Rimbaud and Verlaine Foundation

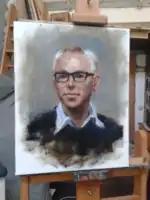
Portrait of Graham Henderson

The Foundation is managed by a board of English-speaking and French-speaking trustees, chaired by Thomas Venning, head of Books and Manuscripts at Christie’s. Its chief executive (since April 2014) is Graham Henderson, who was previously chief executive of Poet in the City.